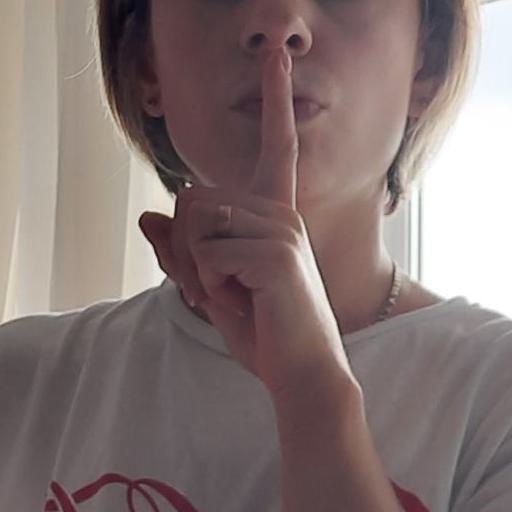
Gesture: mute